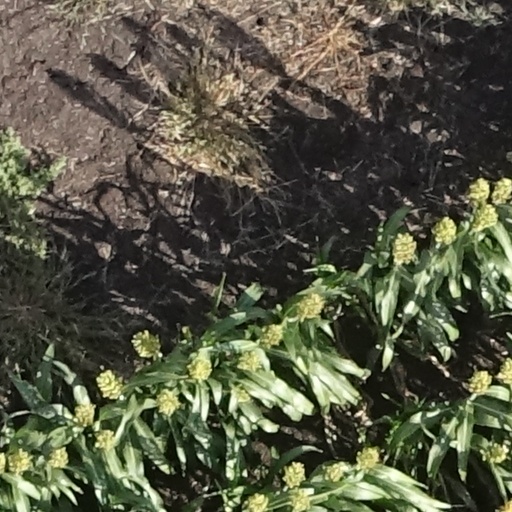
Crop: sorghum